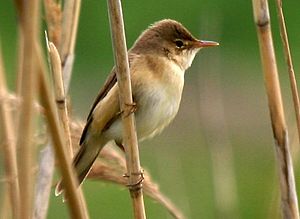
Rørsanger
Rørsanger er en lille spurvefugl, der yngler i rørskove over størstedelen af Europa samt i dele af Centralasien og Nordafrika. Arten er en almindelig ynglefugl i Danmark som overvintrer i tropisk Afrika. Af udseende ligner den meget kærsanger og andre slægtninge, og genkendes bedst på sin sang. Den lever fortrinsvis af myg og fluer.